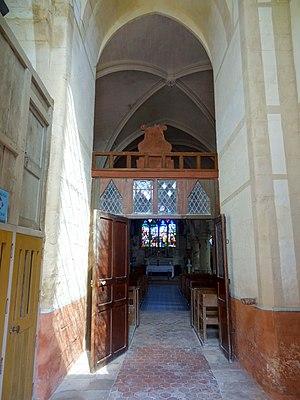
Intérieur de l'église - voir titre.
L'église Saint-Jean-Baptiste est une église catholique paroissiale située à Crouy-en-Thelle, dans le département de l'Oise, en France. Elle se présente comme un édifice essentiellement gothique flamboyant, dont le plan rectangulaire à trois vaisseaux, avec un clocher-porche précédant la nef, masque une réalité beaucoup plus complexe. Le chœur est en effet d'origine roman, et conserve deux voûtes d'ogives des années 1130 / 1140 qui comptent parmi les plus anciennes du département. Dans le vaisseau nord, les trois dernières voûtes sont de style gothique rayonnant. Si ces éléments, ainsi que les réseaux flamboyants de la plupart des fenêtres, sont d'un intérêt incontestable, la reprise en sous-œuvre de la plupart des grandes arcades sans égards pour l'esthétique de l'espace intérieur, et l'installation de voûtes d'ogives factices et de clés de voûte néo-gothiques au XIIᵉ siècle, n'ont pas valu à l'église Saint-Jean-Baptiste un classement aux monuments historiques à ce jour. Néanmoins, les élévations extérieures sont aujourd'hui restaurées et bien mises en valeur.